Shumen

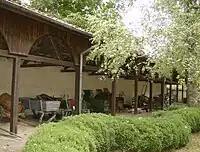
The Kabiuk horse museum

Shumen has 11 elementary and five common schools, as well as two high schools. The University of Shumen Episkop Konstantin Preslavski, the Artillery and Air Defense Faculty to the Vasil Levski National Military University and the Affiliate of Medical University of Varna are the higher education establishments in the city. The former operates a small astronomical observatory.